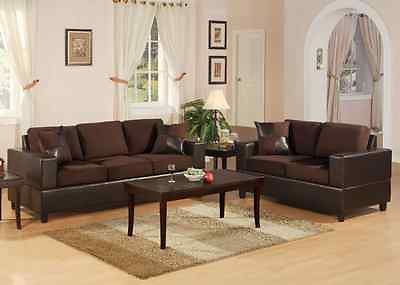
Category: sofa